Seiren

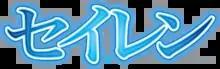

is an original Japanese romantic comedy anime television series directed by Tomoki Kobayashi at Studio Gokumi and AXsiZ. It aired on TBS between January 5 and March 23, 2017.